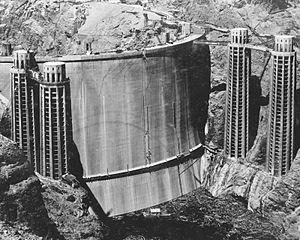
Le barrage Hoover est un barrage poids-voûte sur le fleuve Colorado aux États-Unis, près de Boulder City, à la frontière entre l'Arizona et le Nevada. Il fut construit entre 1931 et 1936, durant la Grande Dépression, et fut inauguré le 30 septembre 1935 par le président Franklin Delano Roosevelt. Sa construction fut le résultat d'un effort massif impliquant des milliers d'ouvriers dans des conditions difficiles qui causèrent la mort de 112 d'entre eux. Sa construction a nécessité près de 7 millions de tonnes de béton.